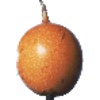
Label: Granadilla 1